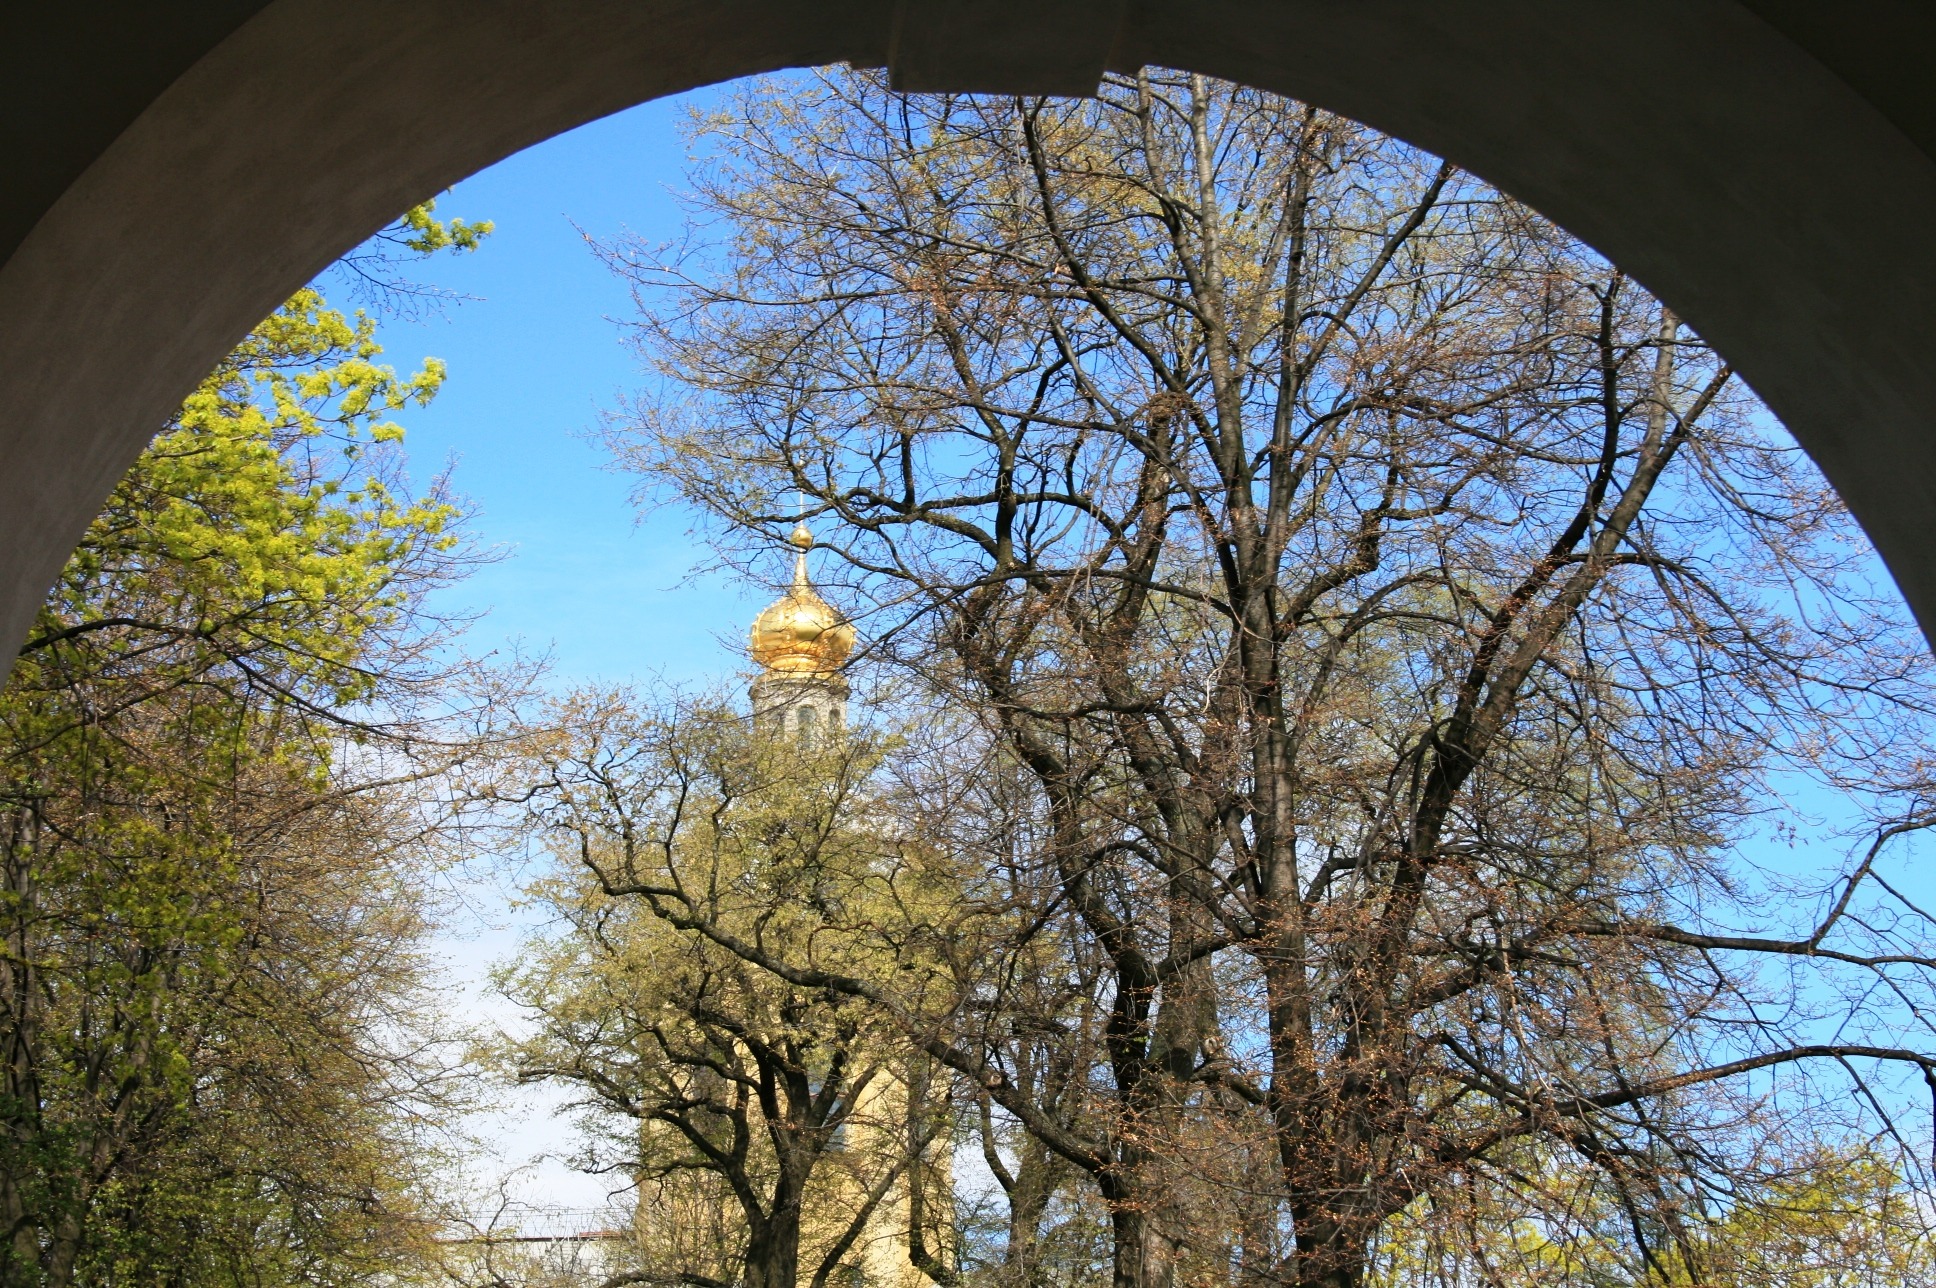
tree, branch, plant, sky, sunlight, leaf, flower, arch, reflection, entrance, autumn, season, trees, gold, circular, opening, cupola, woody plant